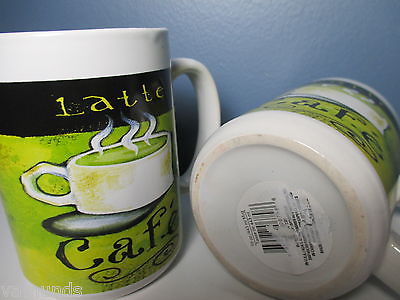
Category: mug